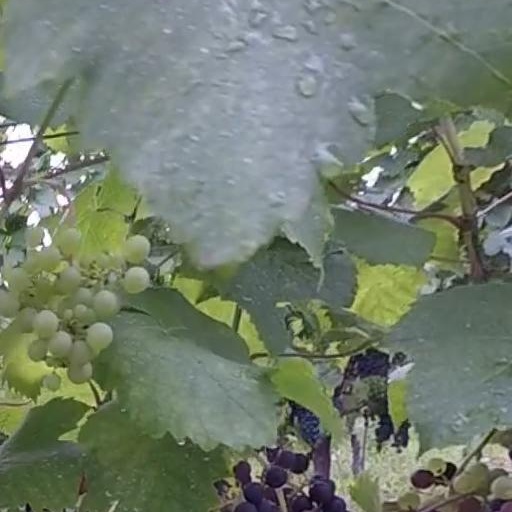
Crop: grape